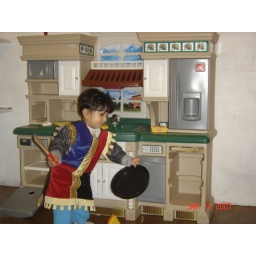
Vrish, the Knight reaching out to Oven to bake pizza in kitchen at kidsville